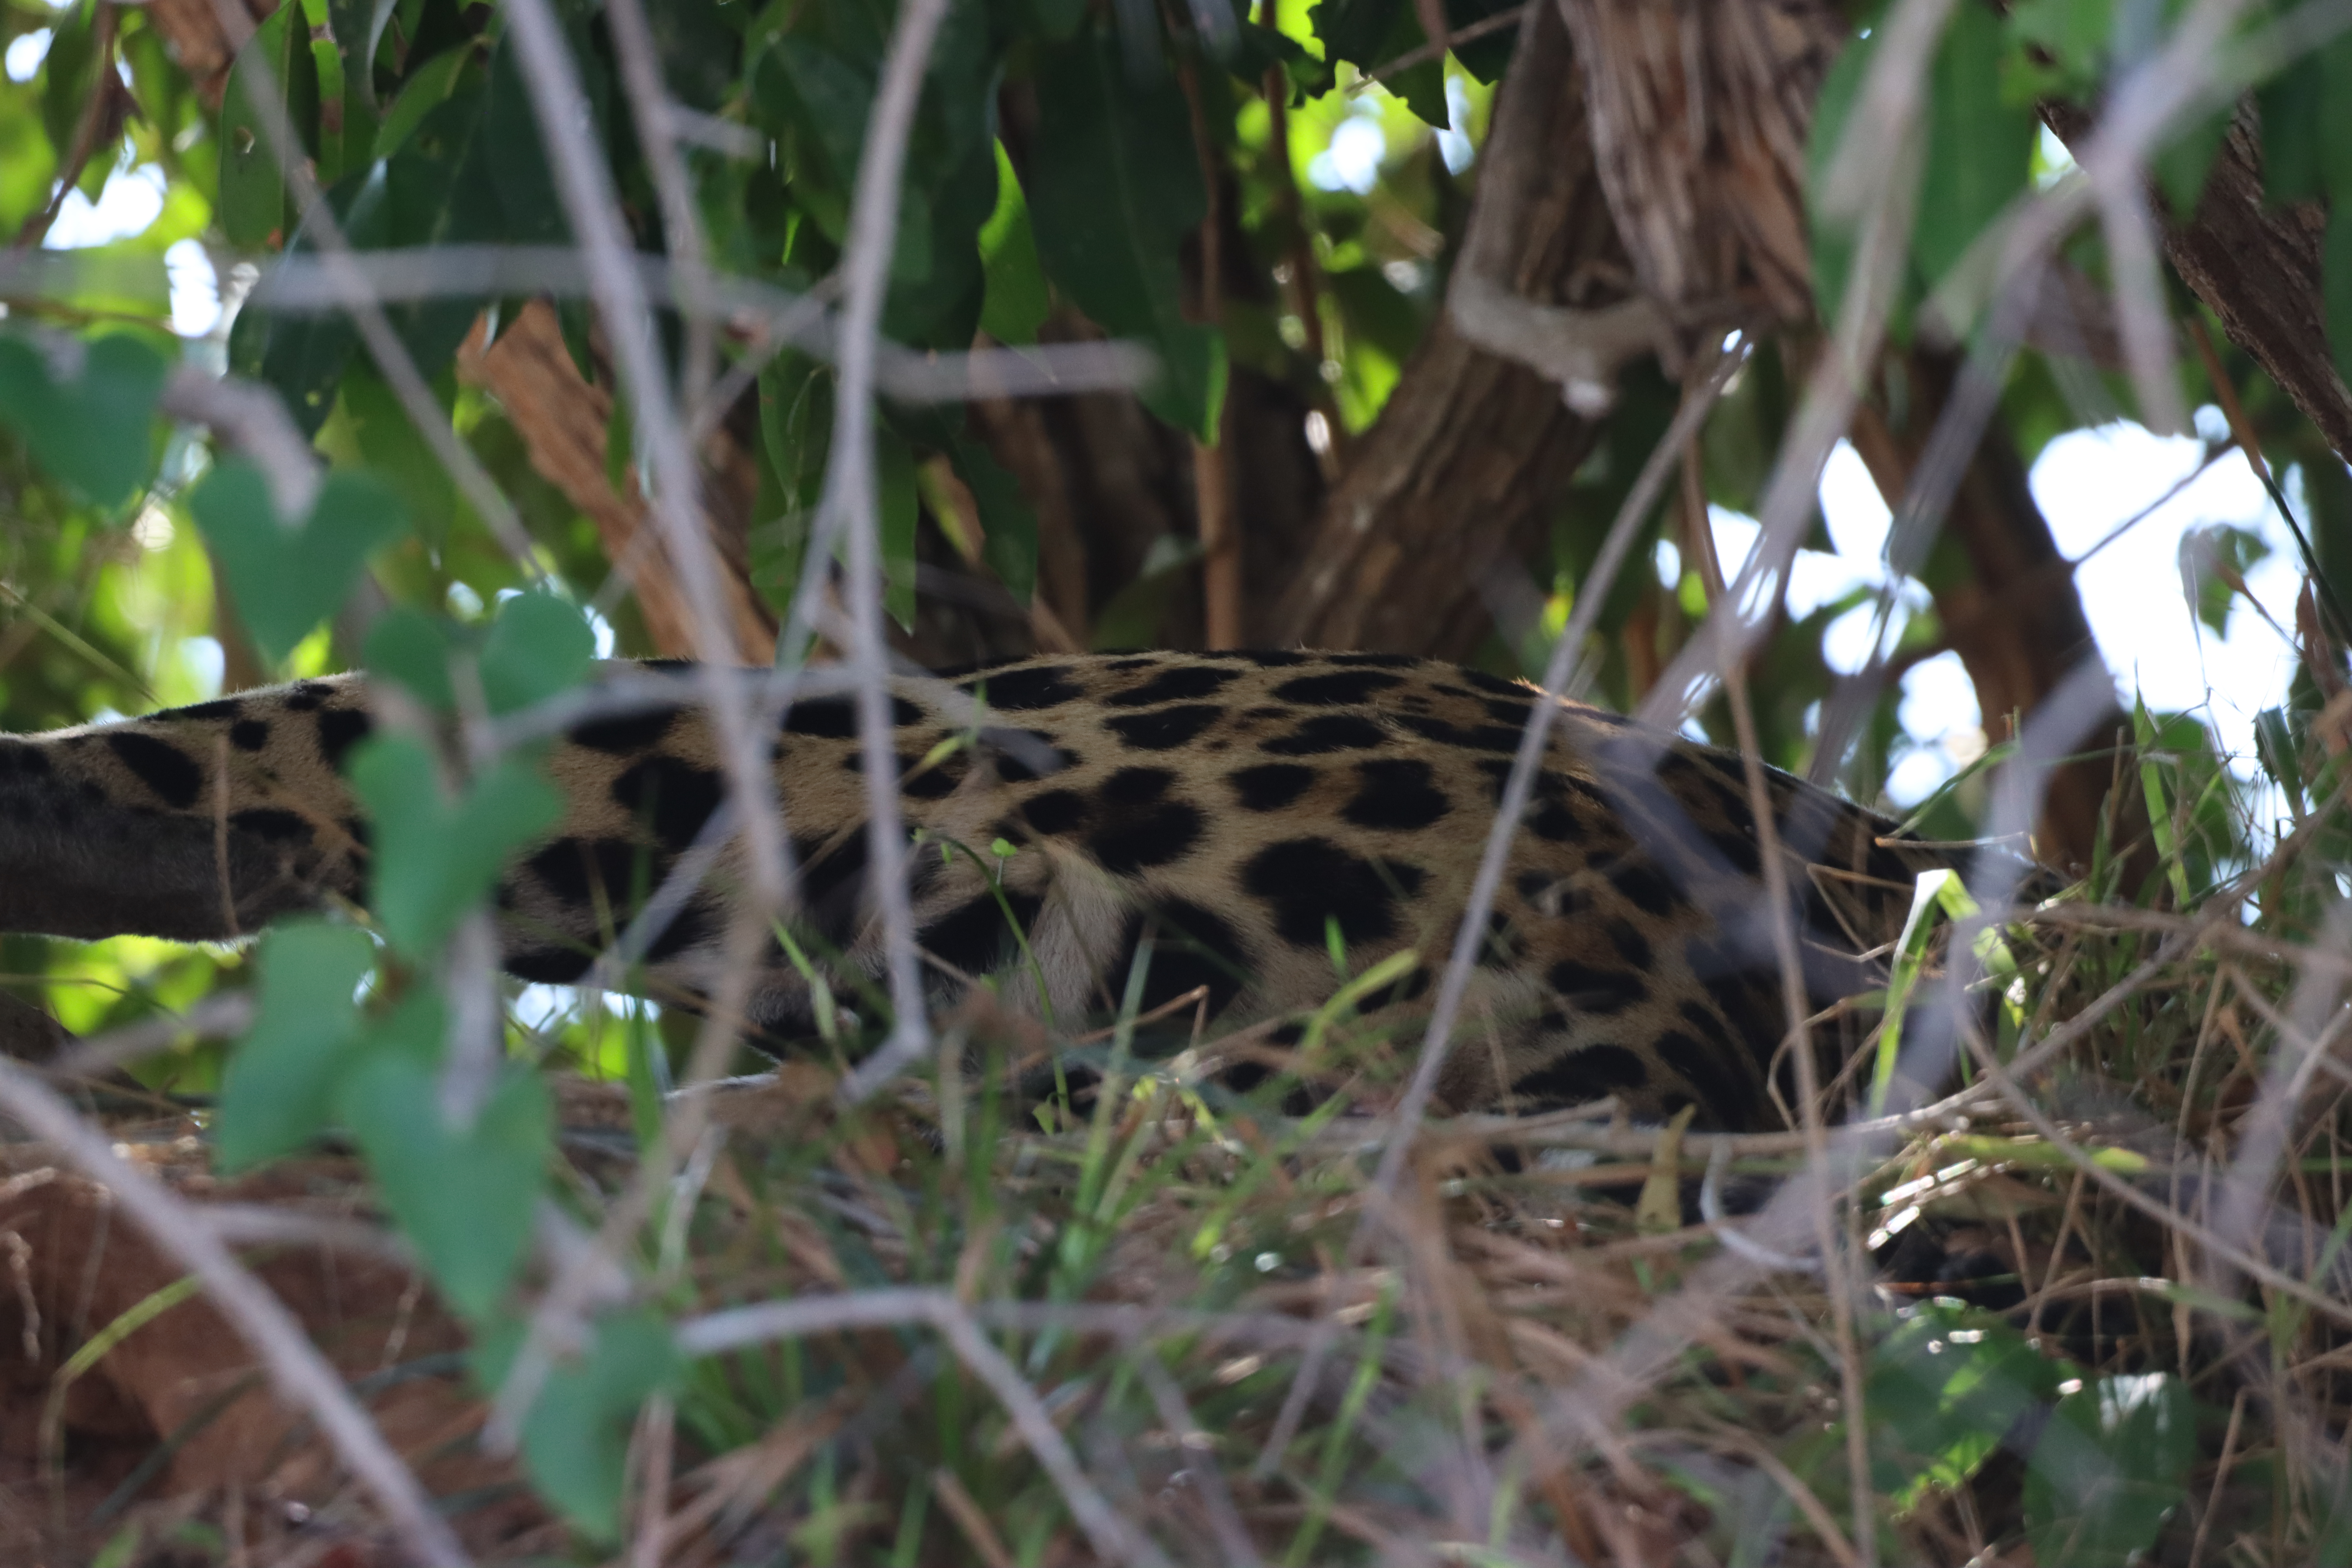
Jaguar: Apeiara